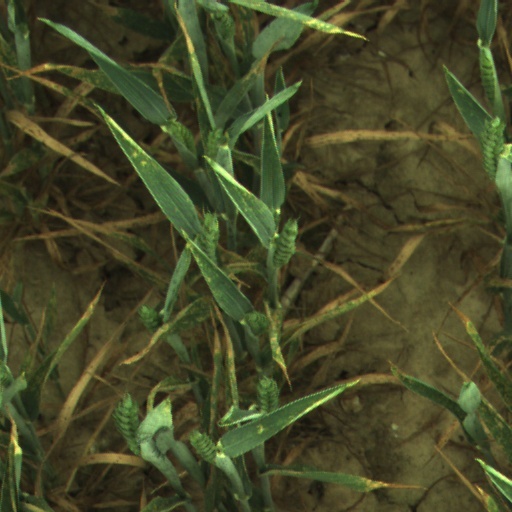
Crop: wheat